Al-Mahdi

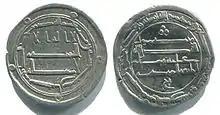
Dirham of al-Mahdi, 166 AH, Kirman, silver 2.95 g.

Al-Mahdi reigned for ten years. He imprisoned his most trusted vizier Ya'qub ibn Dawud. In the year 167 AH/ 783 AD, al-Mahdi instituted an official inquisition which led to the execution of alleged Zindiq (heretics). He was fond of music and poetry and during his caliphate many musicians and poets received his patronage and he supported musical expression and poetry across his dominion; accordingly, his son Ibrahim ibn al-Mahdi (779–839) and his daughter Ulayya bint al-Mahdi (777-825) were both noted poets and musicians.